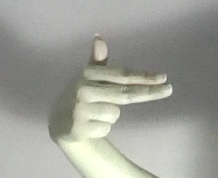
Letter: ghain